Unepic

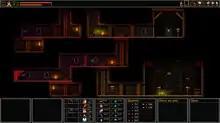
A screenshot of the main character exploring a cave

"Unepic" is a role-playing platformer game with Metroidvania elements and nonlinear gameplay, inspired by the 1987 MSX game "The Maze of Galious". Players can use a number of melee and ranged weapons and armors as determined by their level and skill points assigned to an applicable type of equipment. Simple crafting for potions is also available in limited locations, and merchants are present throughout the game, believing the player is a possessed monster. "UnEpic Points" are awarded for completion of long and difficult challenges, and can be used to purchase powerful equipment such as laser guns, flamethrowers, and rocket launchers.